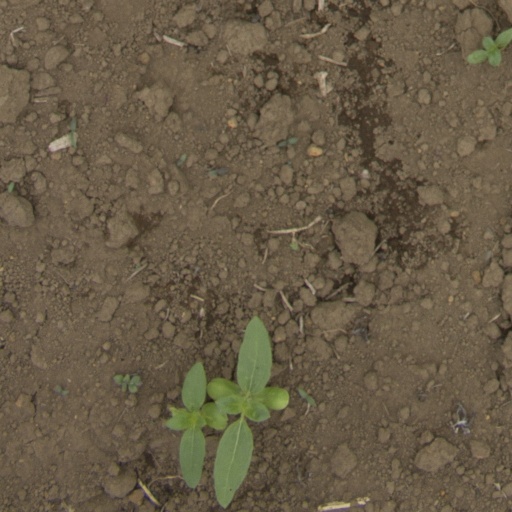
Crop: Jerusalem artichoke